Gaku Hasegawa

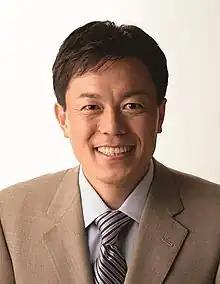

is a member of the House of Councillors of Japan from Hokkaido. He belongs to the Liberal Democratic Party (LDP).